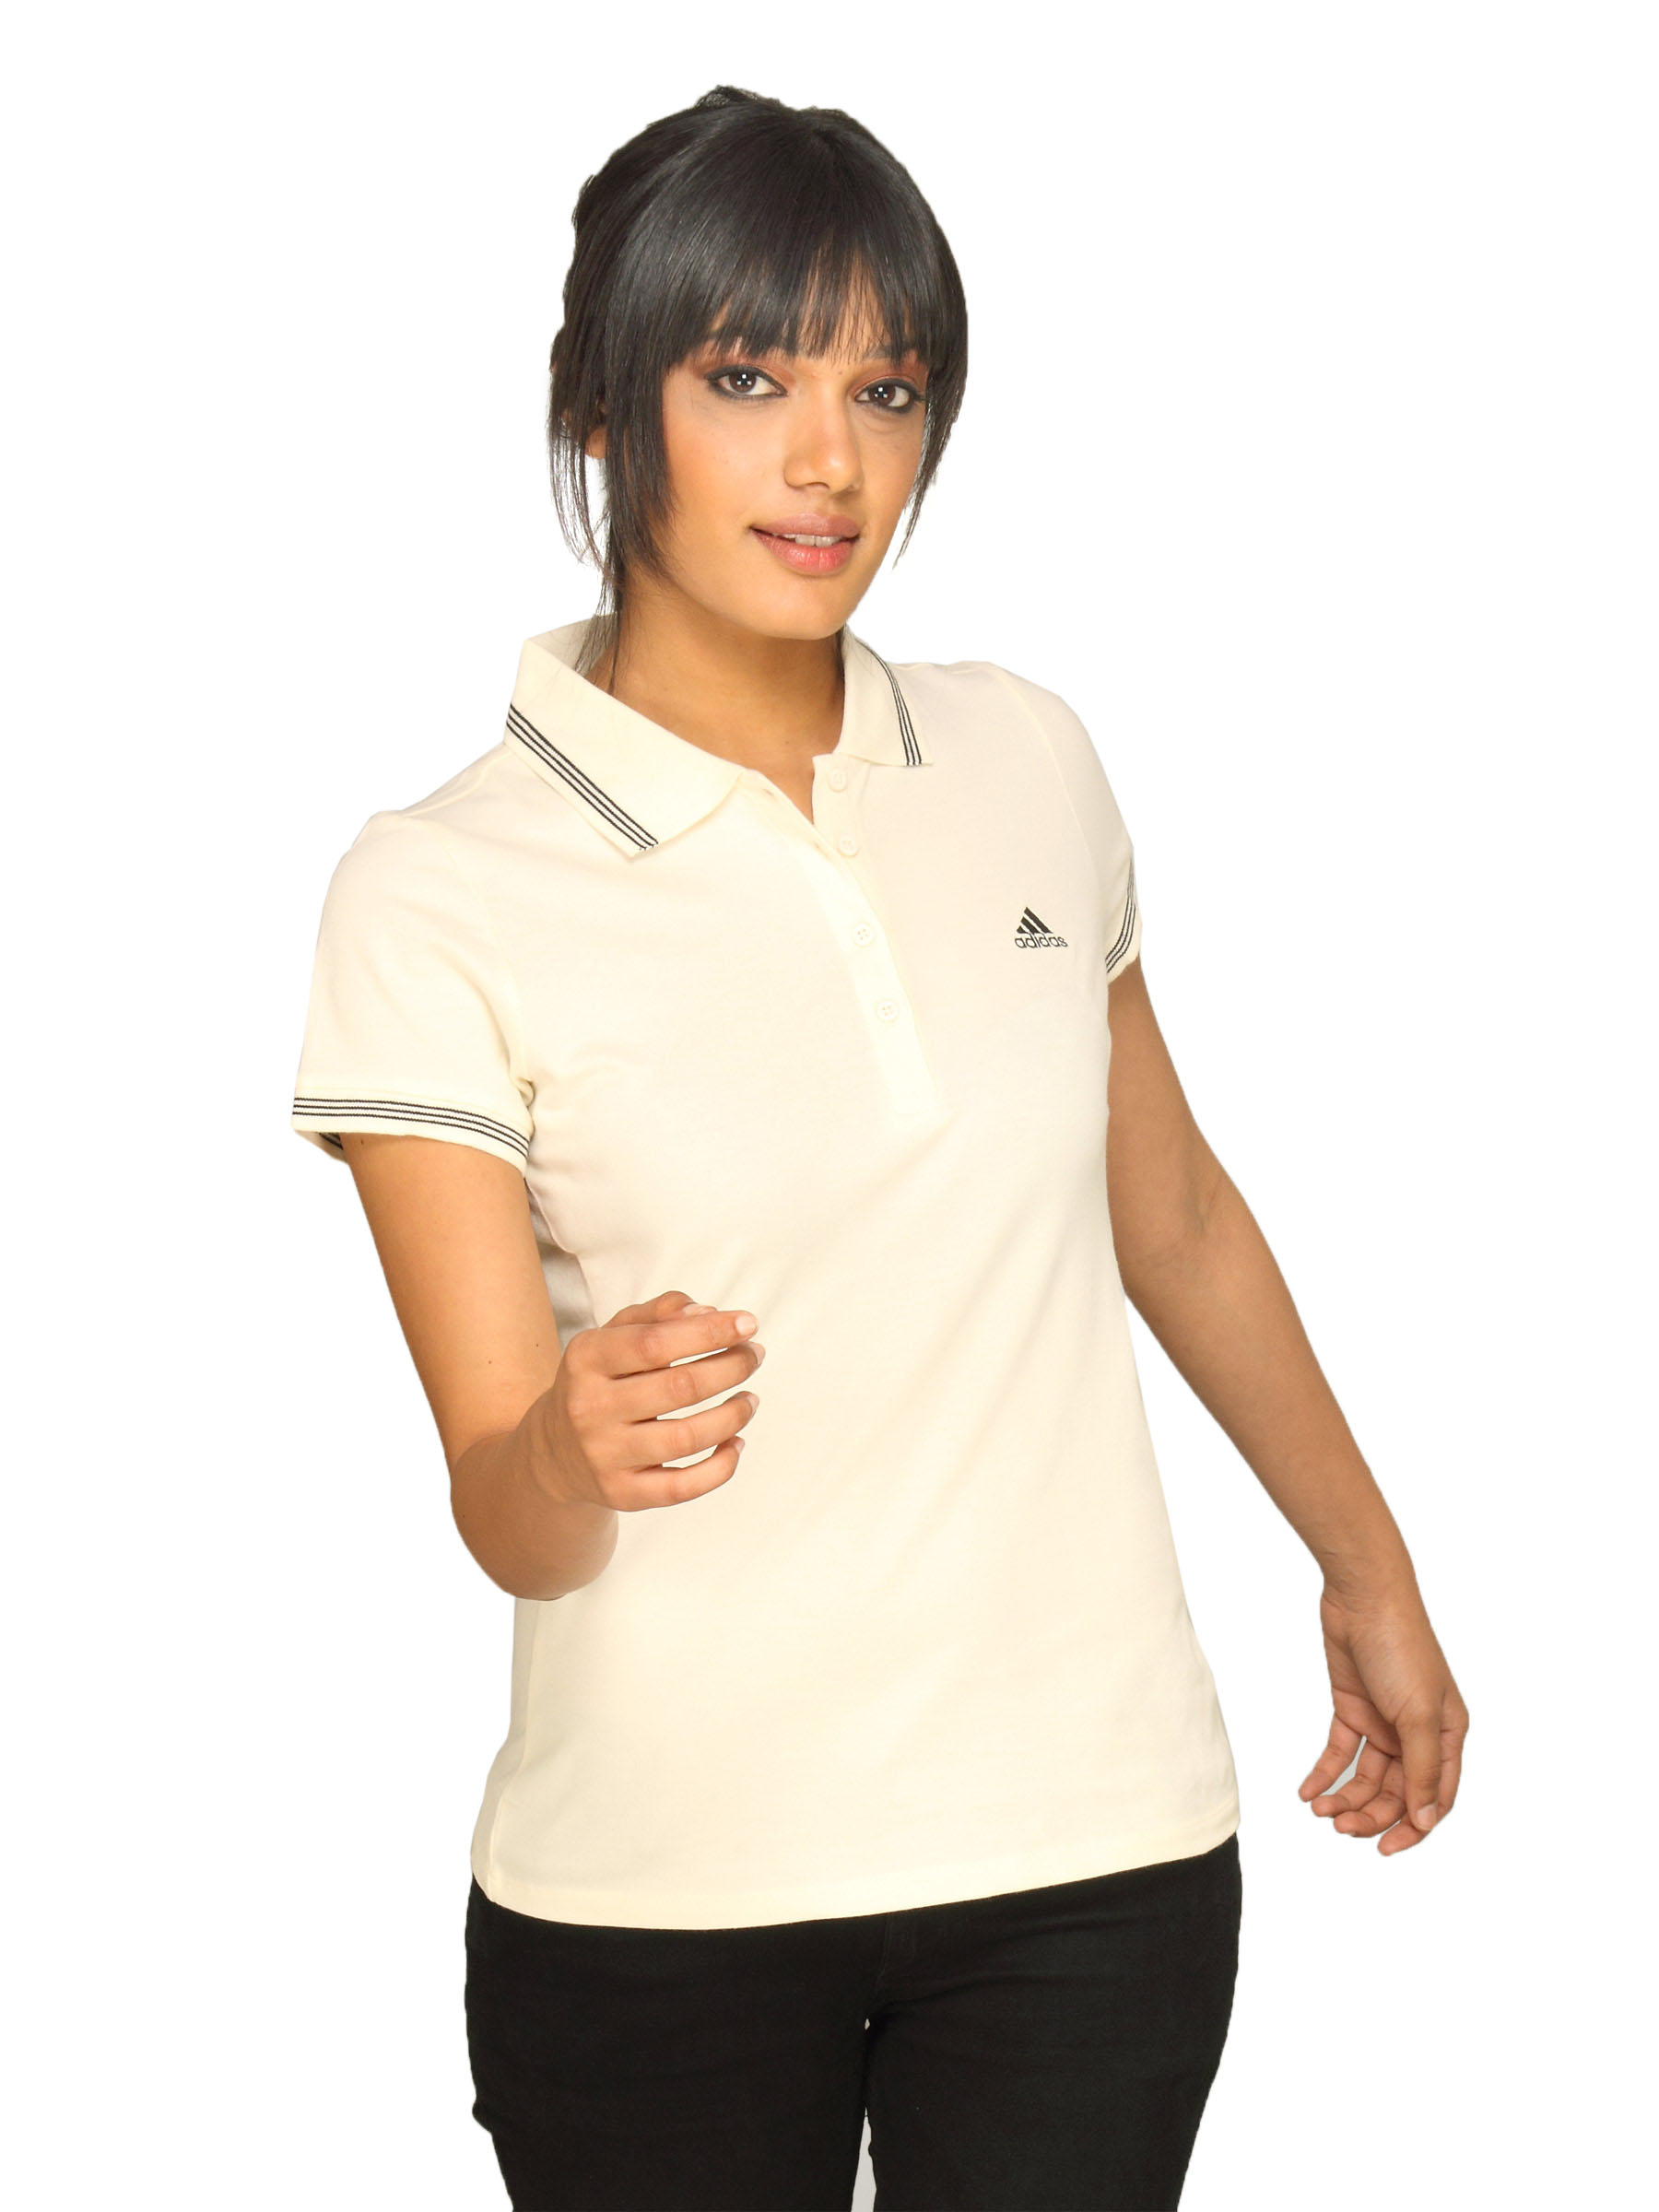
ADIDAS Women's Polo Grey T-shirt
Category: Apparel / Topwear / Tshirts
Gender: Women
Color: Grey
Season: Summer 2011
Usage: Casual